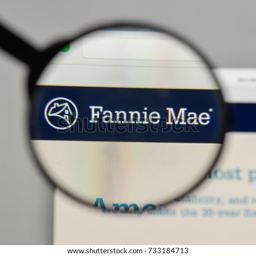
logo on the website homepage .